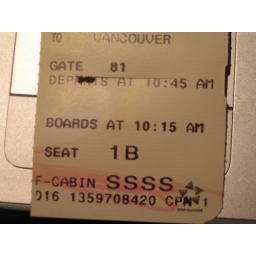
The pink line means &amp;quot;Search every bag in detail and put her through the puffer-sniffer machine&amp;quot;. Sheesh.